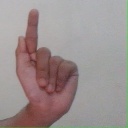
अक्षर: ळ